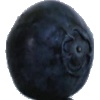
Label: Blueberry 1